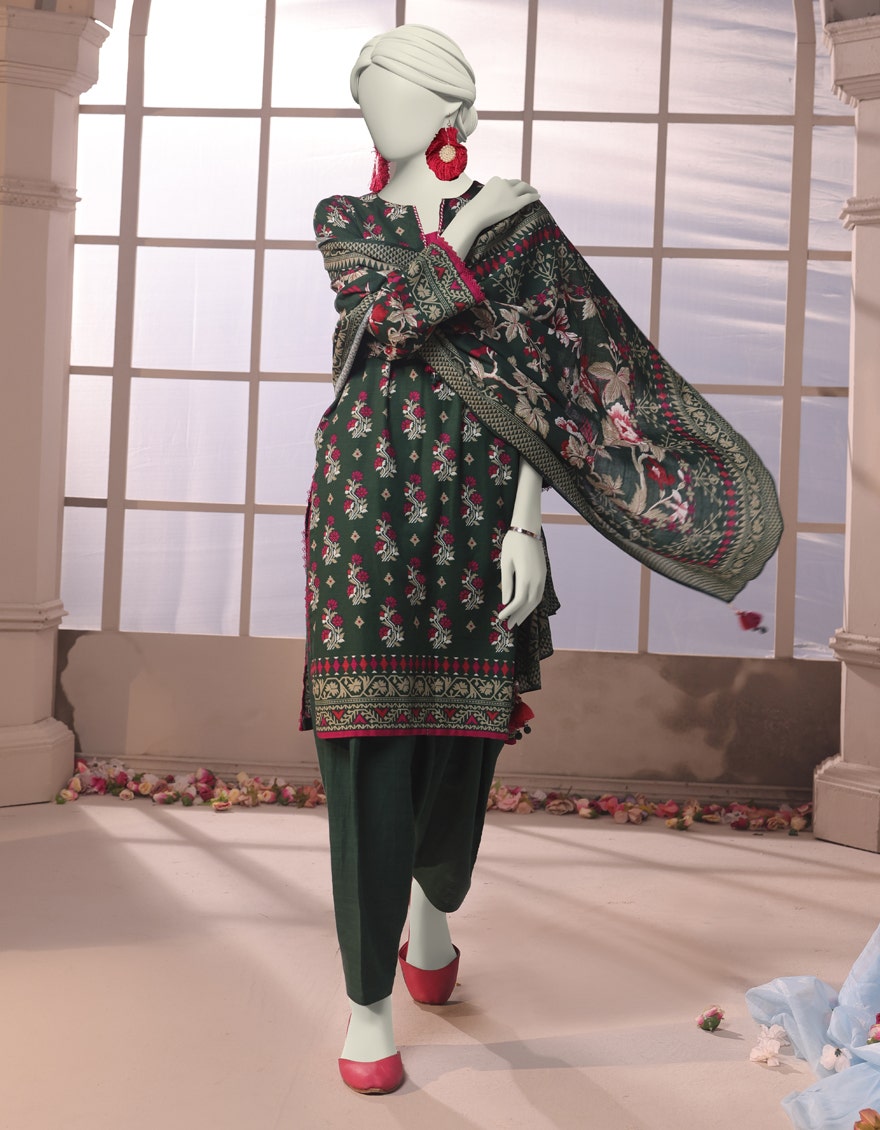
dark green multi embroidered salwar suit